On the Definition of Word

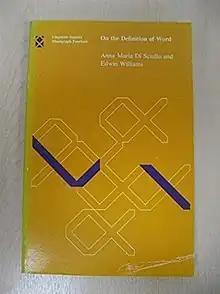

On the Definition of Word is a 1987 book by Anna Maria Di Sciullo and Edwin S. Williams in which the authors examine the notion of word in linguistics. They distinguish four concepts of "word": listemes, morphological objects, syntactic atoms, and phonological words. The authors' main claim is that there is a strict distinction between syntax and morphology.